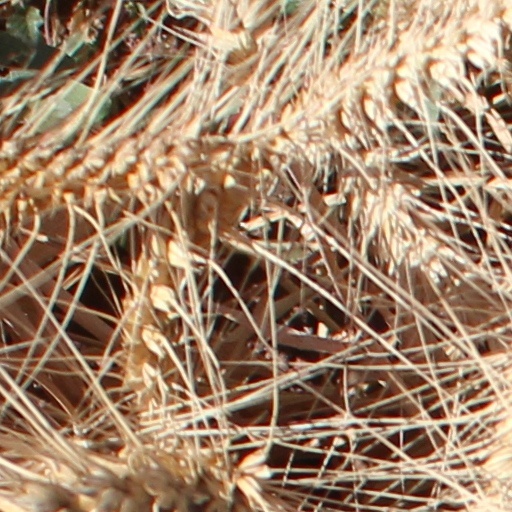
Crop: wheat